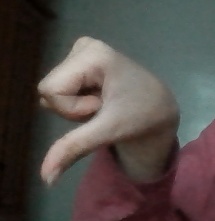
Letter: waw